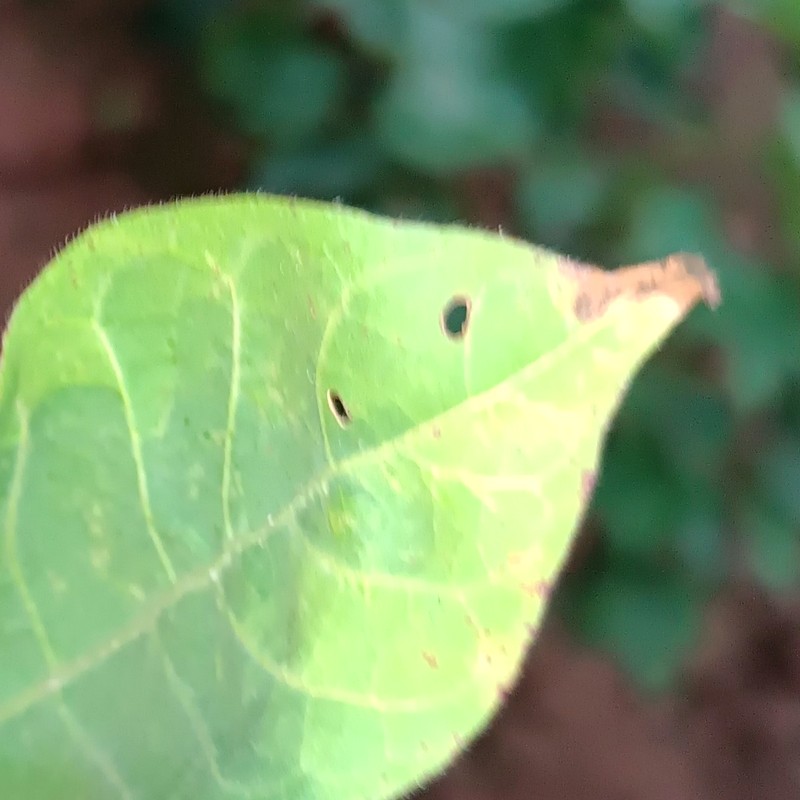
Label: Leaf Hopper Jassids